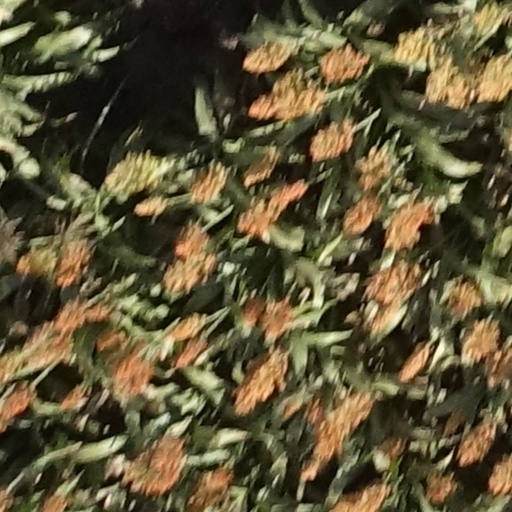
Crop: sorghum